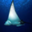
Label: ray